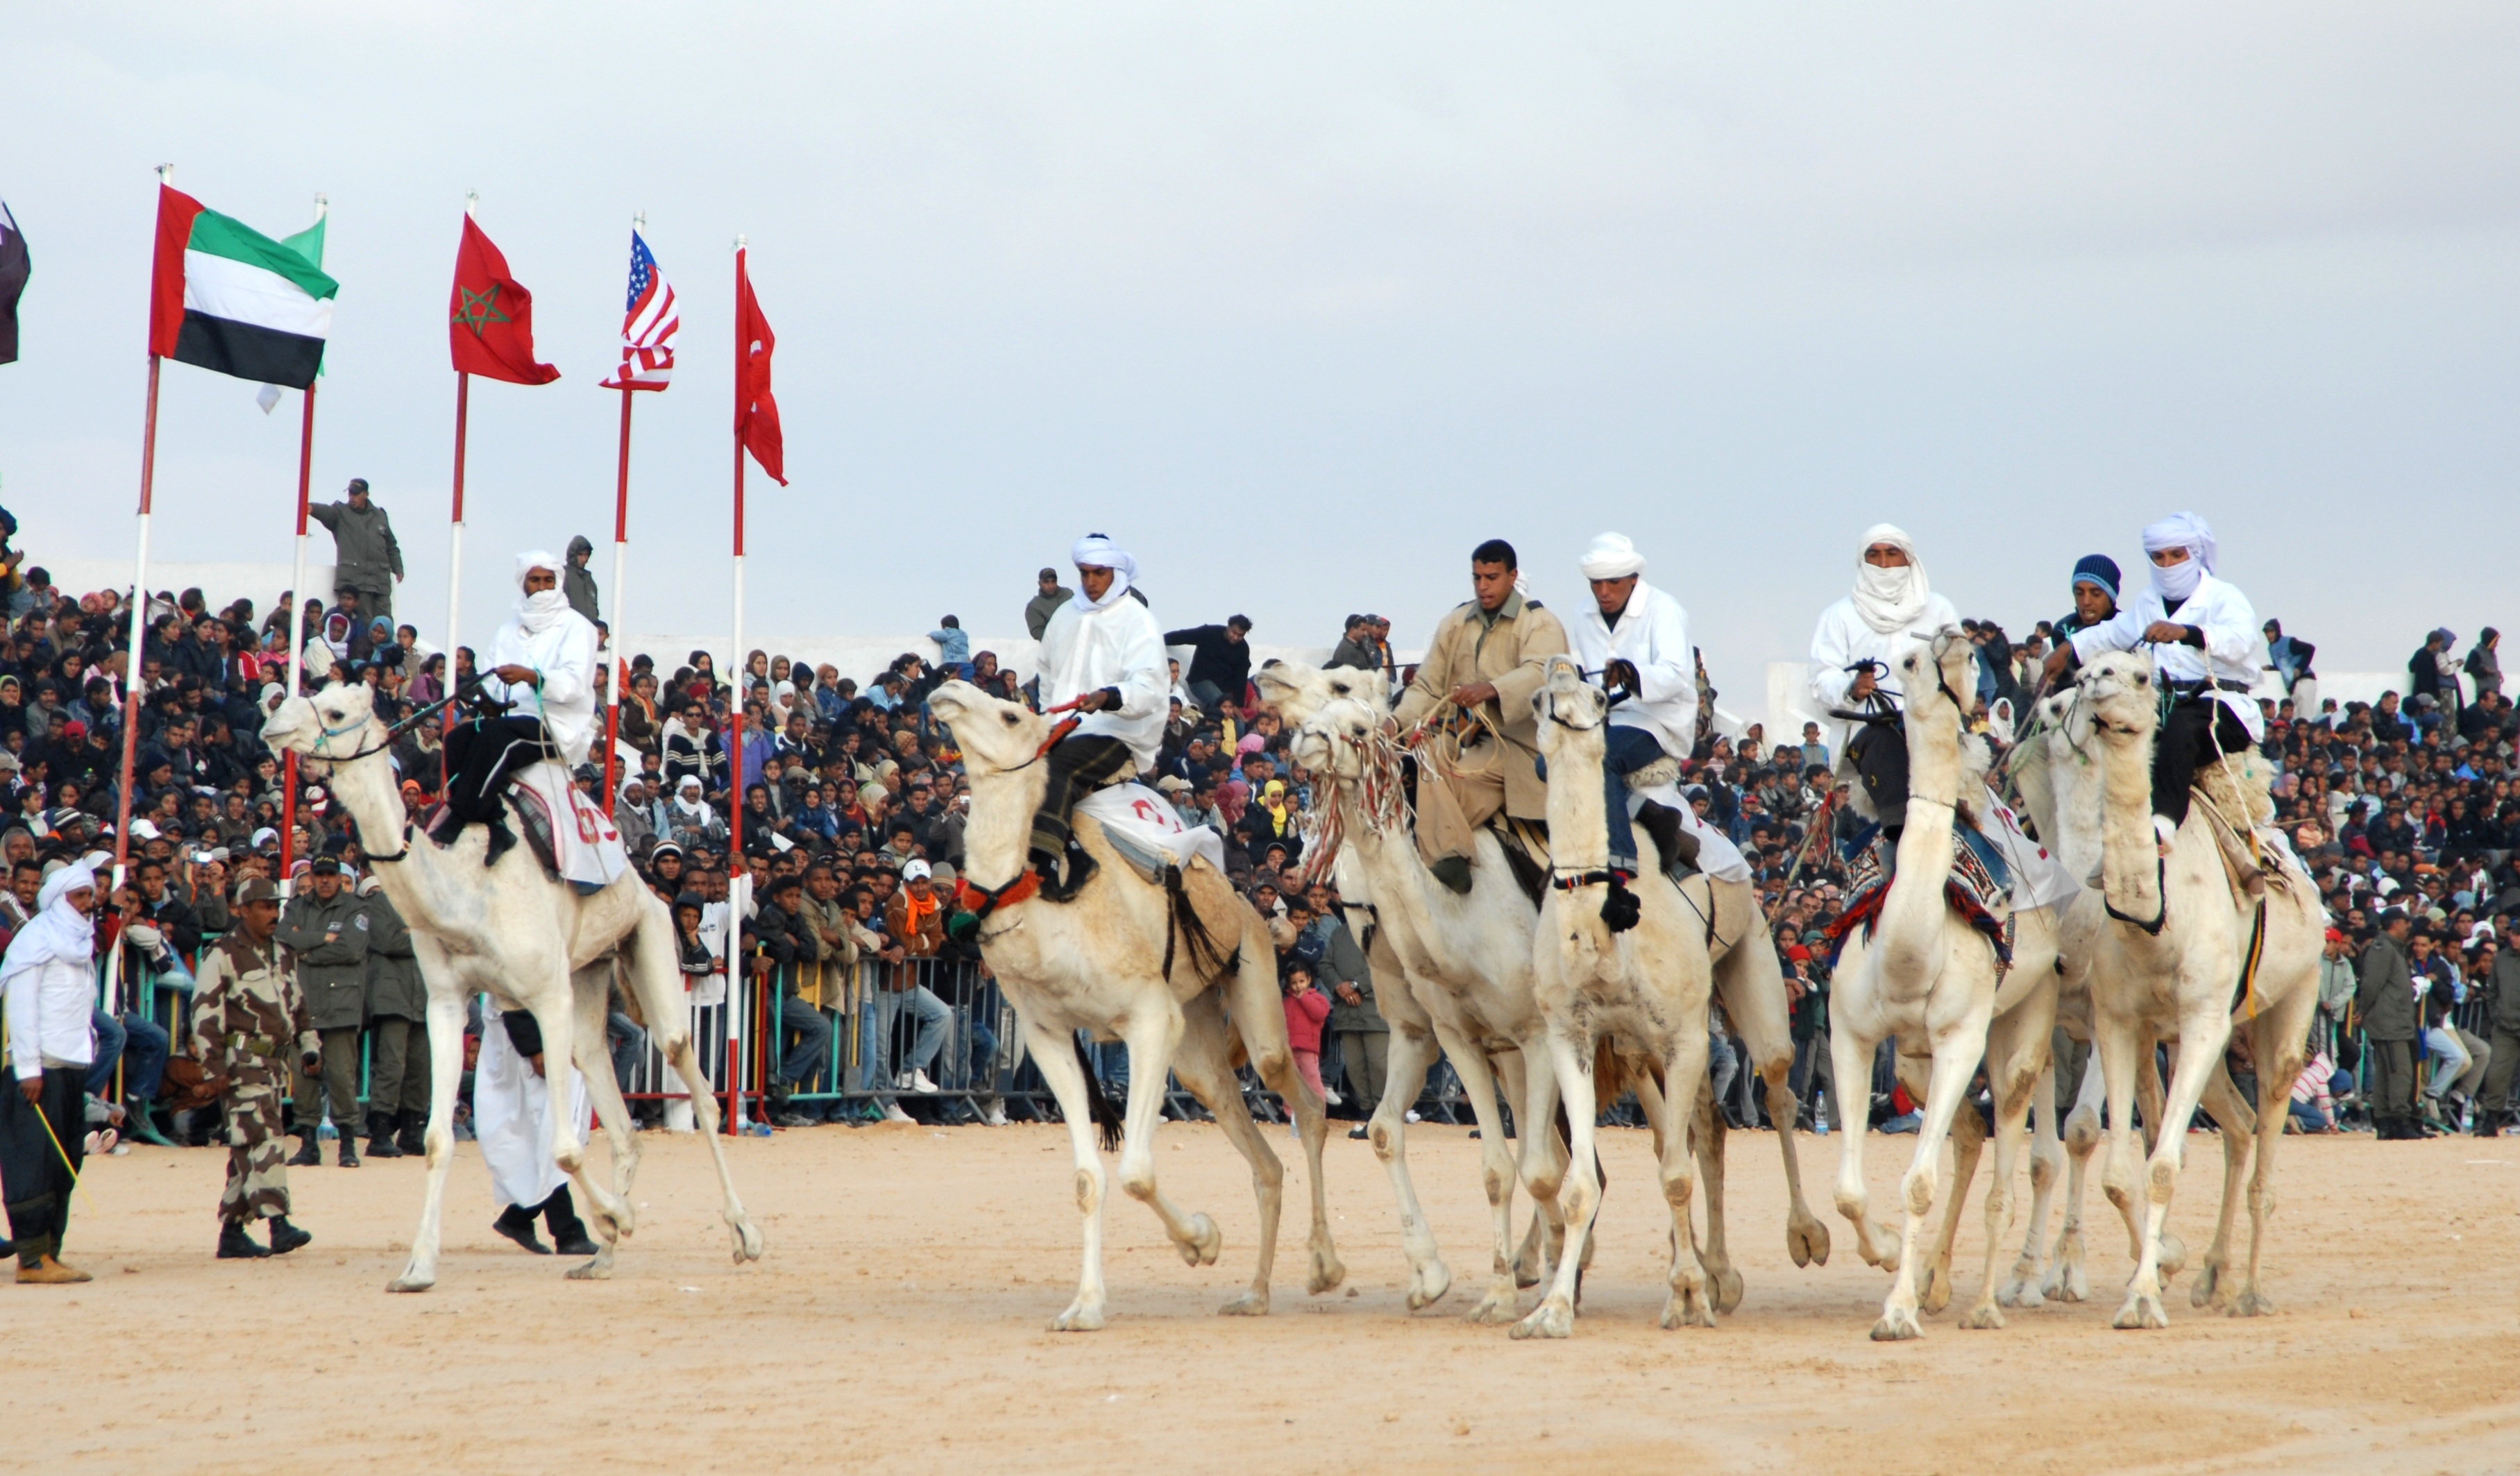
people, camel, bedouin, tunisia, camel racing, douz